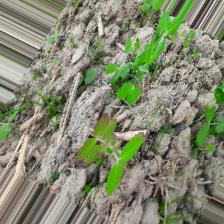
Label: Lentil Rust